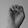
ASL letter: E